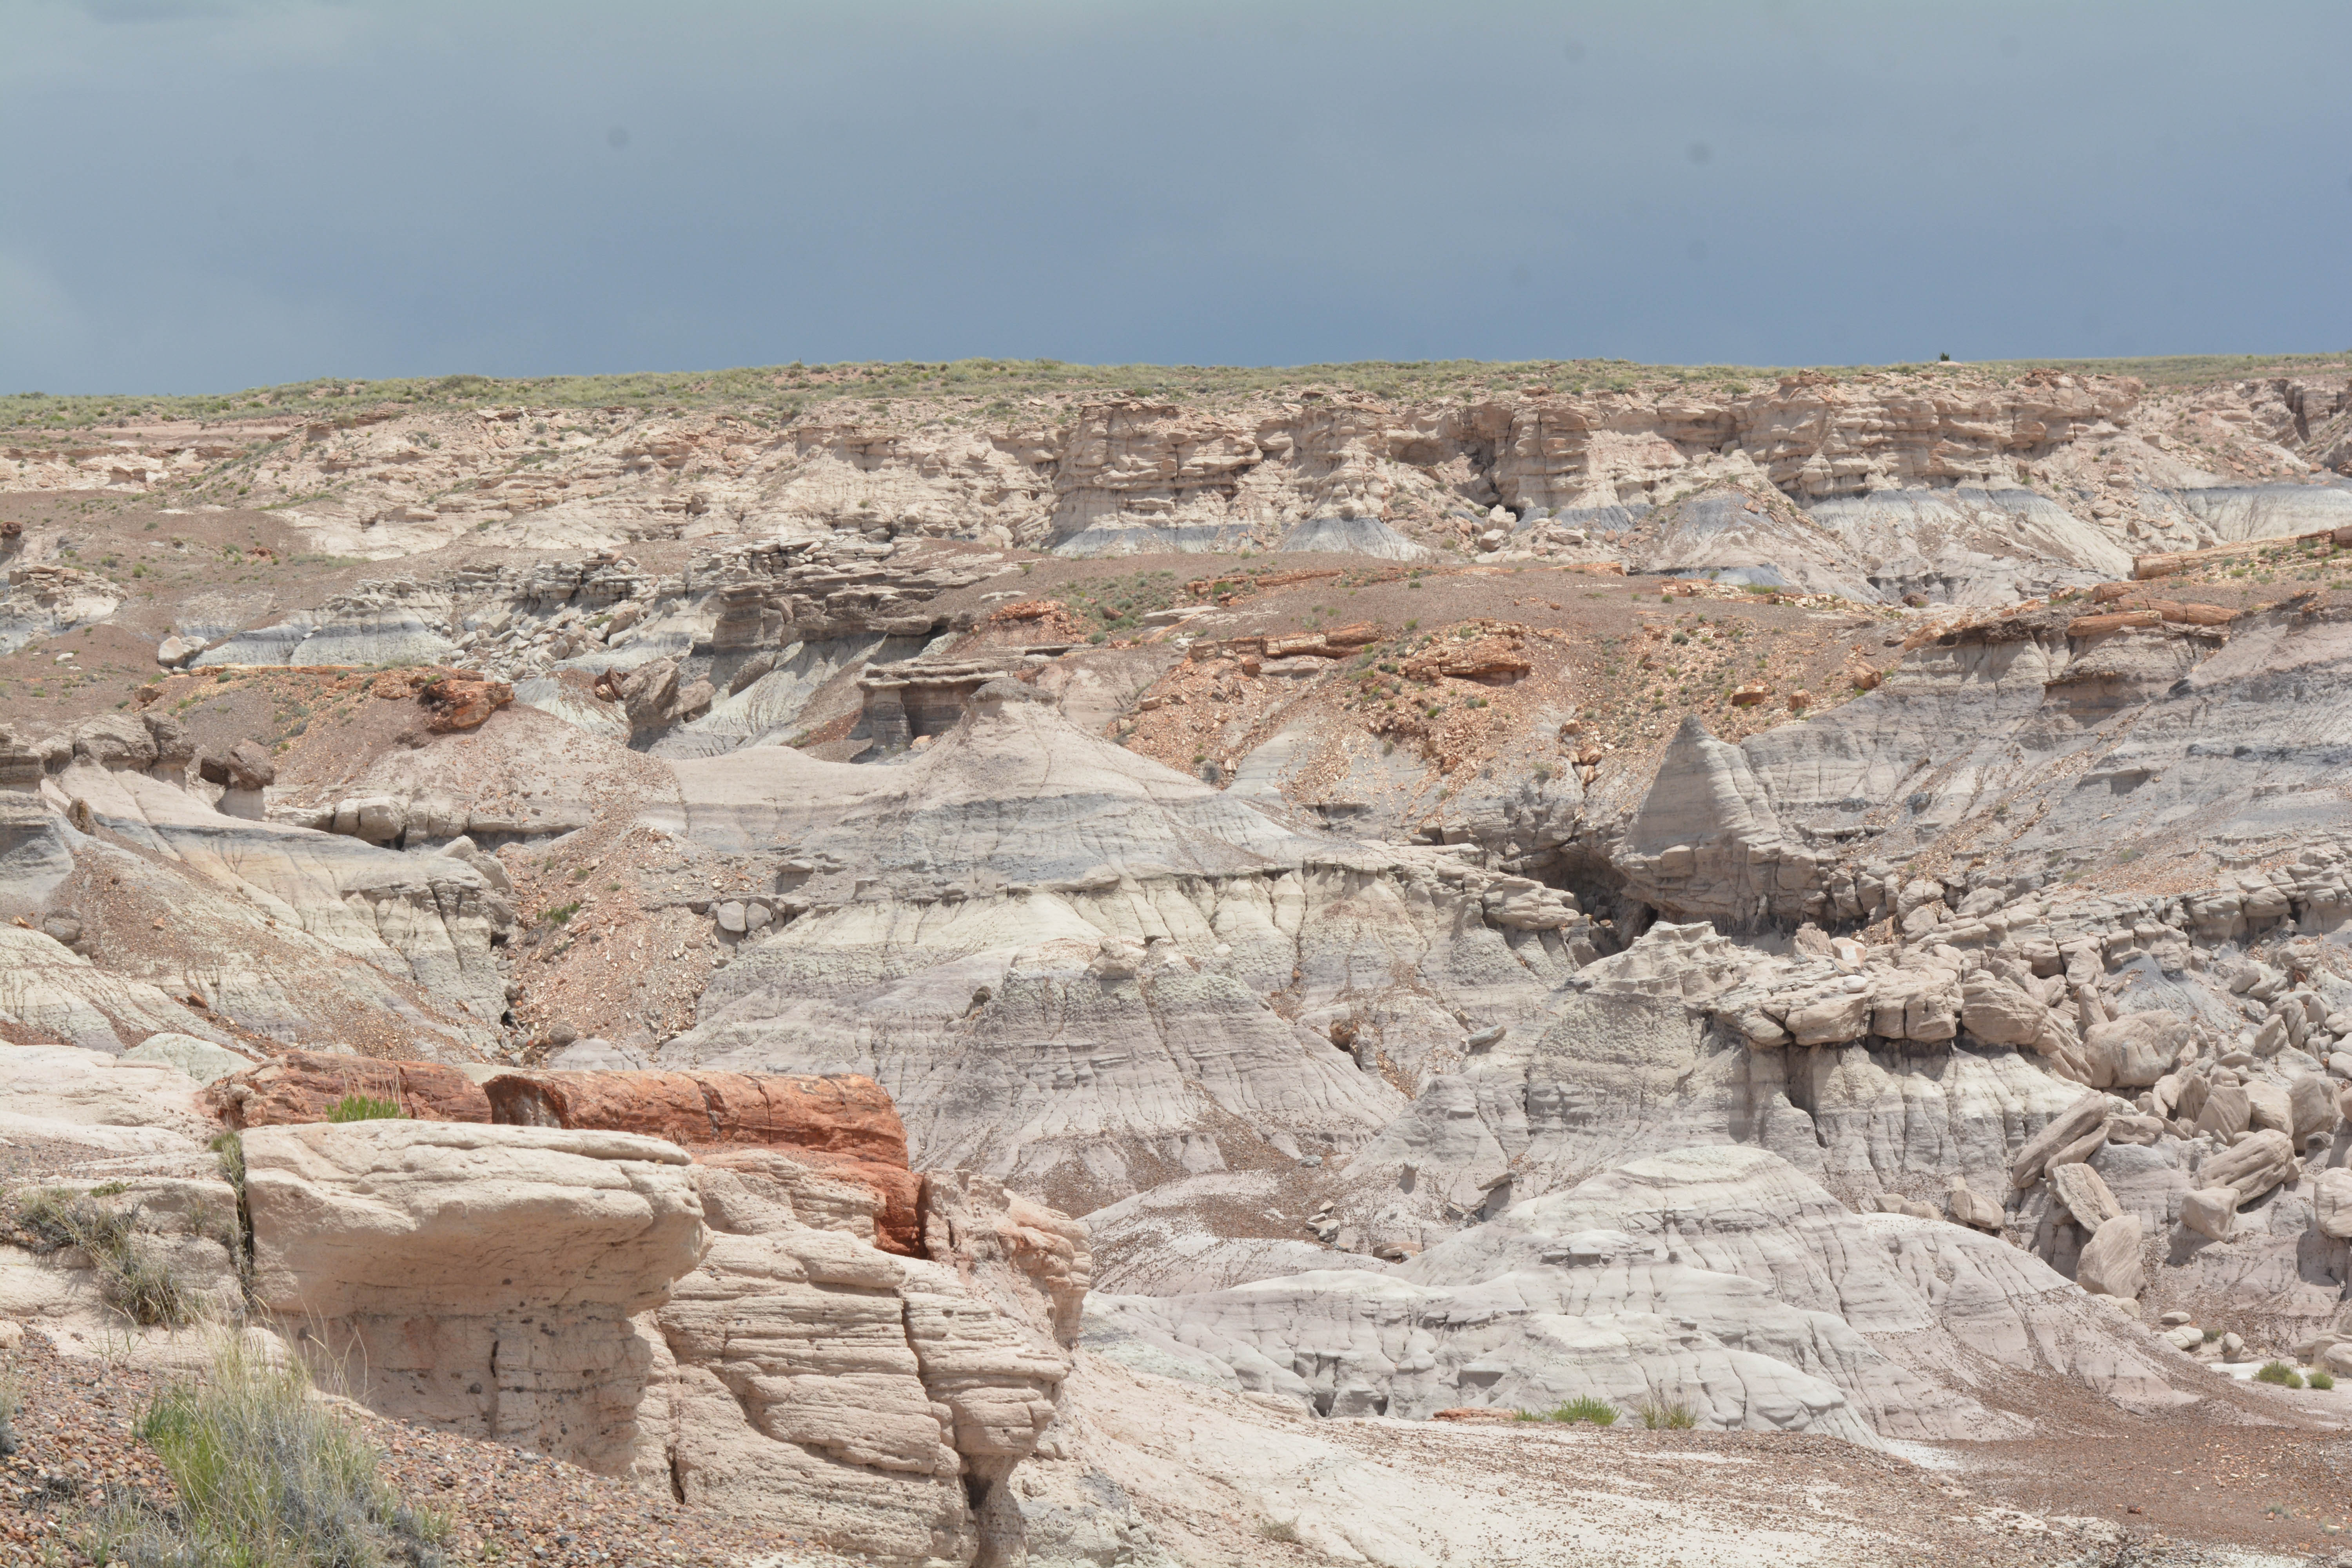
rock, valley, formation, cliff, soil, terrain, geology, outcrop, badlands, plateau, marccooper, painteddesert, petrifiedforest, arizonapassages, route66, arizonaroute66, holbrook, arizonalandscape, quarry, wadi, bedrock, landform, ancient history, geographical feature